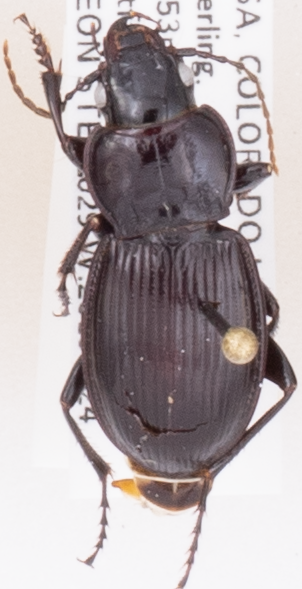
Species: Cyclotrachelus torvus
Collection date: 2019-07-24
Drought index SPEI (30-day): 0.63
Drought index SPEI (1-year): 1.01
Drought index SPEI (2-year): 0.8